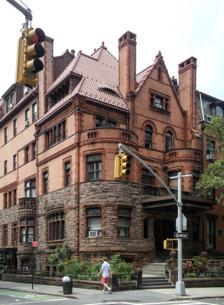
Building: Herman Behr Mansion
Country: Unknown
Year built: 1889
Residence in Brooklyn, New York Herman Behr Mansion Front (Pierrepont St.) view of the mansion. The rectangular canopy over the entrance is a modern addition. Former names Hotel Palm General information Architectural style Richardsonian Romanesque Address 82 Pierrepont Street Brooklyn , New York City Coordinates 40°41′43.3″N 73°59′39″W / 40.695361°N 73.99417°W / 40.695361; -73.99417 Construction started 1888 Completed 1889 Renovated 1919, 1977 Cost $80,000 Height 6 stories (originally 4) Dimensions Other dimensions 32 x 60 feet (original) Design and construction Architect(s) Frank Freeman The Herman Behr Mansion is a building at 82 Pierrepont Street, at the corner of Henry Street, in the Brooklyn Heights neighborhood of Brooklyn it New York City . Constructed in 1888–89 to a design of Brooklyn architect Frank Freeman , it has been described as "the city's finest Romanesque Revival house". History The mansion was designed by leading Brooklyn architect Frank Freeman for industrialist Herman Behr, an abrasives manufacturer and the father of tennis player Karl Behr and golfer Max Behr. The Behr family eventually moved upstate, and in 1919 the Behr mansion was substantially expanded and became the Palm Hotel, which was a brothel in its declining years. It became a Franciscan brothers' residence in 1961, in conjunction with their operation of St. Francis College . It was converted into rental apartments in 1977. In 2008, the building exchanged hands for $10,980,000. The story that Xaviera Hollander 's brothel was in the Behr House is an urban legend.  It was in an apartment building at 73rd Street and York Avenue, according to her book, The Happy Hooker . Description One of the sandstone dragons at street level on the Herman Behr Mansion The Herman Behr Mansion has been hailed as "the city's finest Romanesque Revival house" and "one of the great masterpieces of Romanesque Revival design in New York City." It has been described as "one of the real treats of Brooklyn Heights, a Romanesque color-fantasy of salmon brick, terra cotta and rockfaced sandstone with crazy animal ornament reminiscent of modern, violent comic books -- grimacing lizards, lions and dragons." The house was originally three stories high, not including the basement and attic. A six-story extension, not much higher than the original building, was added to the rear of the property in 1919 when it became the Palm Hotel. The first floor of the mansion is finished in undressed sandstone, with the exception of the 1919 extension. The rest of the exterior is constructed of Belleville brownstone with a brick terra cotta facing. The entrance is accessed by a broad stone staircase, flanked by two semicircular towers or bays which rise to the height of the third floor where they each form a separate balcony. A third balcony on the second floor runs between the two. Each of the bays features three large bay windows per floor. Above and between the bays, on the third floor, are two semicircular windows, surmounted by a single rectangular window in a gable , which in turn is flanked by two tall chimneys. The roof itself is steeply sloped, gabled and tiled. The bays at the front of the building are echoed by a third, smaller ground floor bay in the center of the building in Henry Street. The mansion shortly after completion, c.1889 The entranceway opens upon a lobby finished in mahogany and containing a small library and a fireplace of Scotch sandstone with an "intricately carved" mantelpiece. In the building's original layout, to the right of the lobby lay a large drawing room, two thirds of the building deep, finished in polished mahogany, with a panelled ceiling of white and gold. To the rear of the drawing room, separated by sliding doors, was the dining room, finished in oak and with a red Numidian marble fireplace with a carved oak mantelpiece. The library, which directly faced the building's entrance, was finished in cherrywood, with a domed roof of white and gold, the latter color predominating. To the left of the entrance, running the length of the building on the Henry St. side, was the parlor, culminating at the rear in the servants' dressing room, pantries, and a staircase leading to the kitchen in the basement. The basement level also included a billiard room, butler's room, servants' sittingroom and laundry. The second floor contained bedrooms, a dressing room and bathroom. The woodwork in the bedrooms was finished in enamelled ivory, and the mantels in onyx . The third floor contained a chamber hall and several smaller rooms. In the attic was a studio, storage space and servants' quarters. References Notes